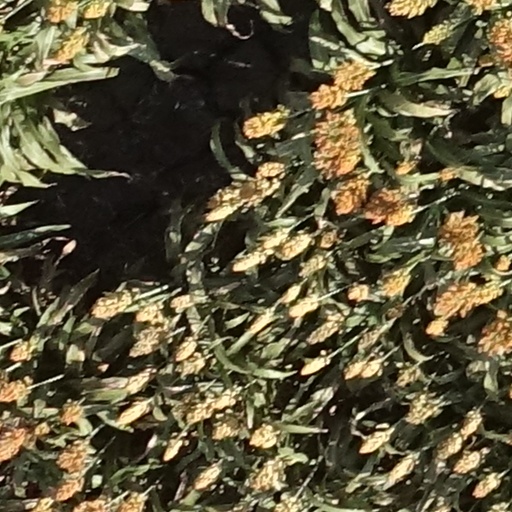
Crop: sorghum